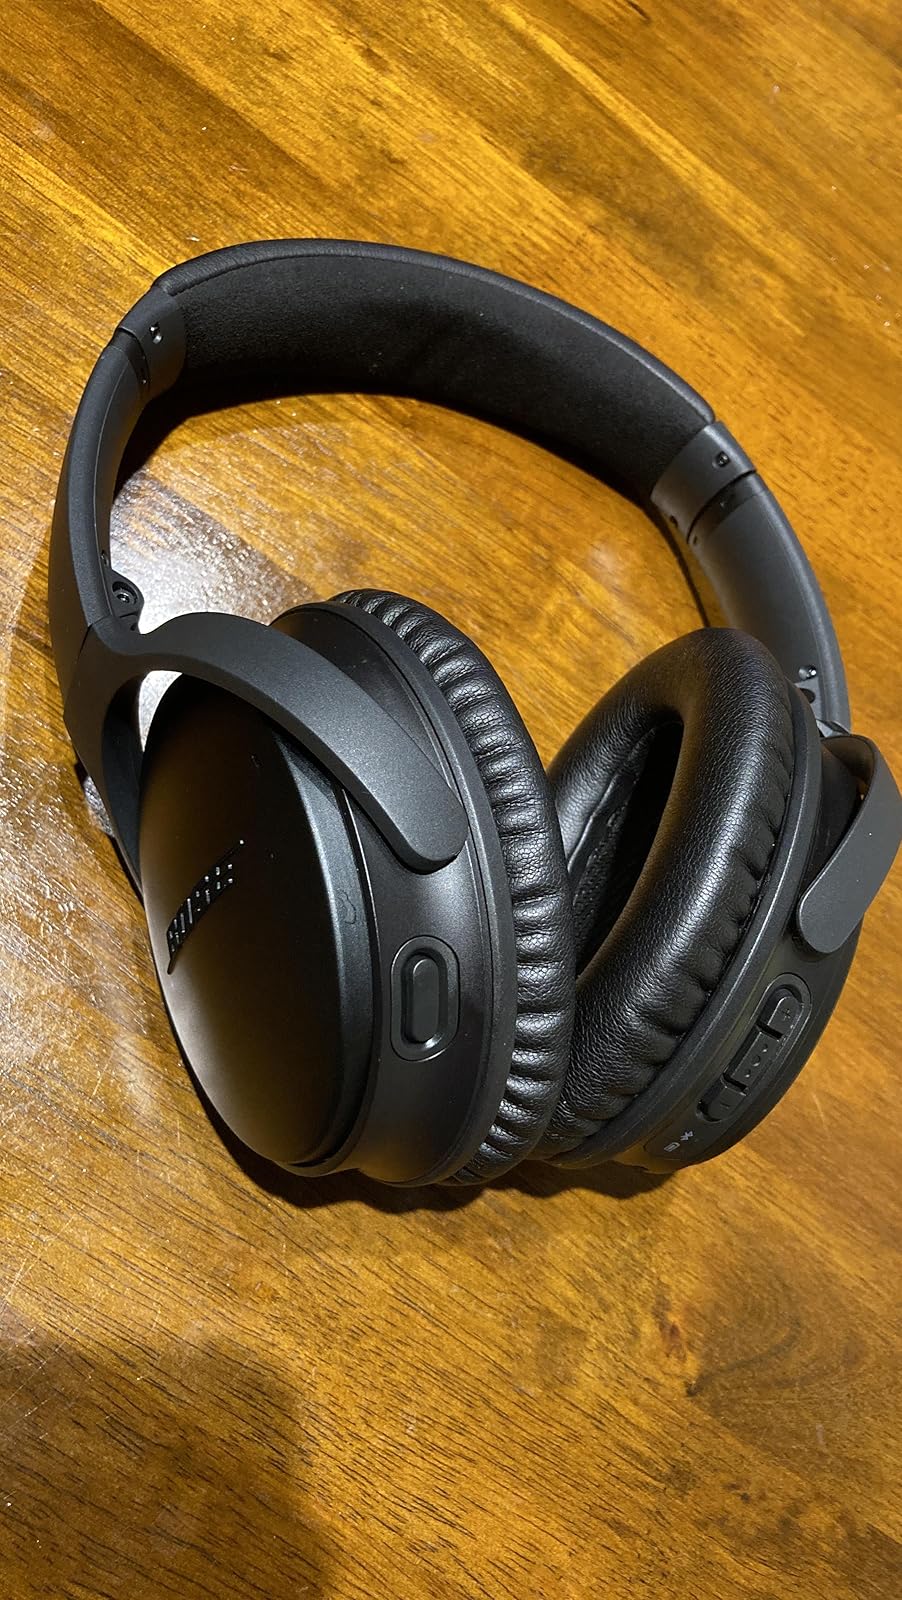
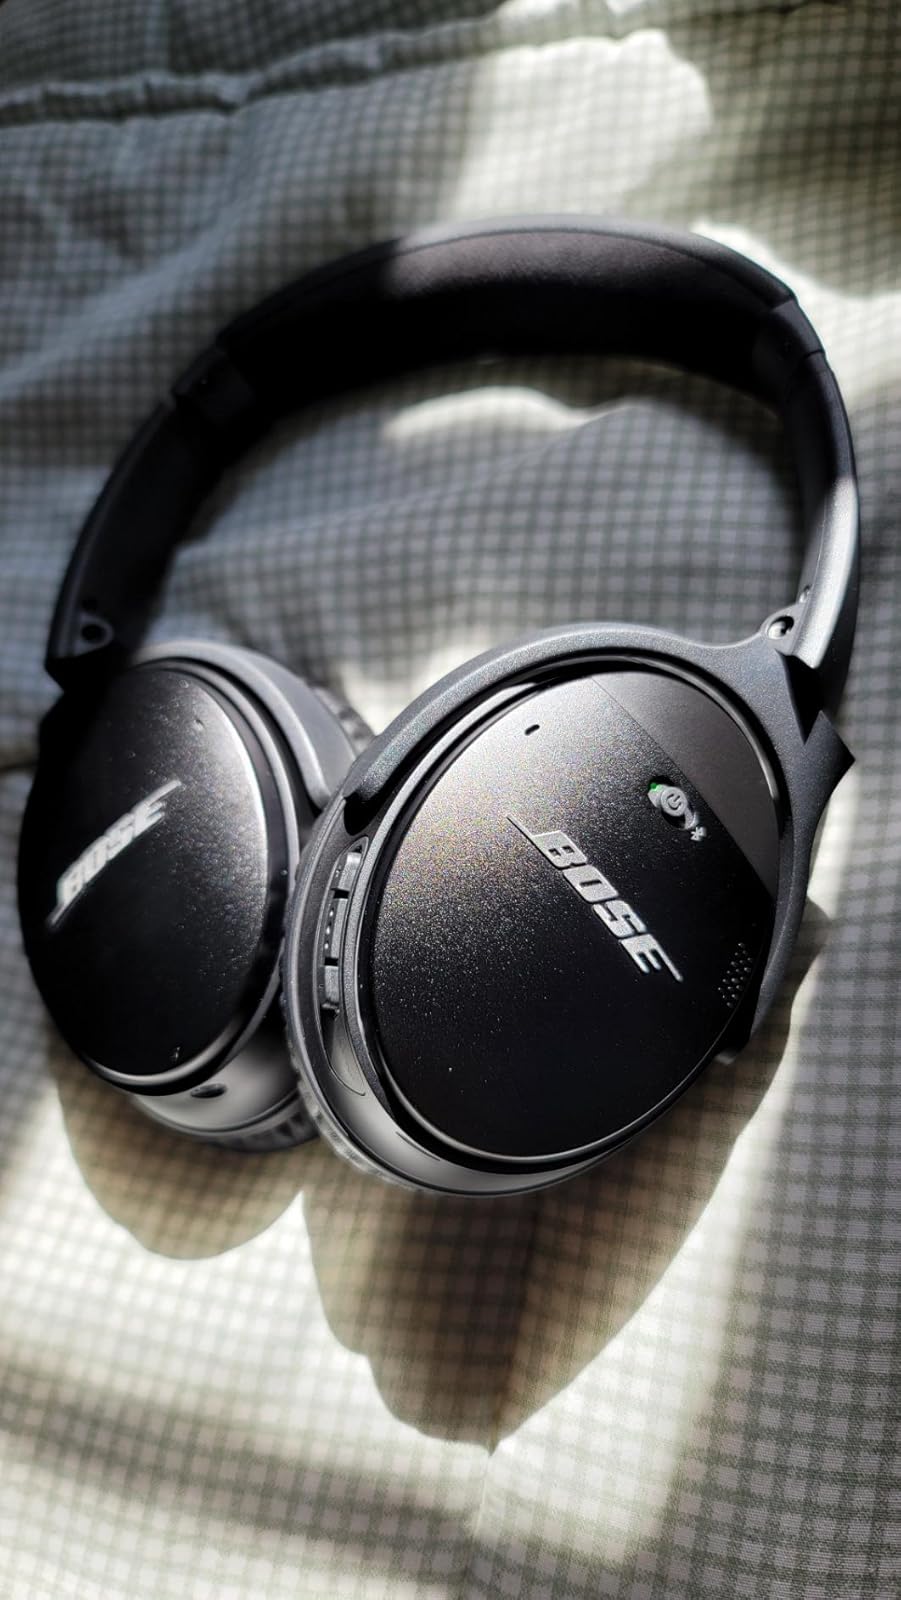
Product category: headphones
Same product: yes